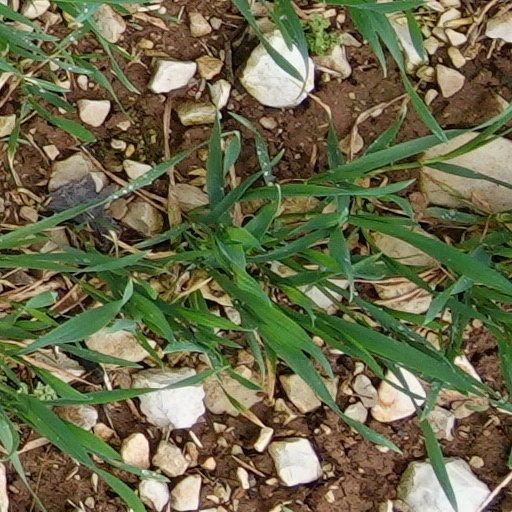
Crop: wheat